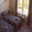
Label: bed